Wollongong

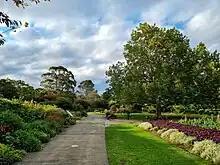
Wollongong Botanic Garden

Wollongong is serviced by Shellharbour Airport, also known as "Illawarra Regional Airport" and "Wollongong Airport." The Airport is located in Albion Park Rail, 18 km south of Wollongong CBD in the Shellharbour City LGA.